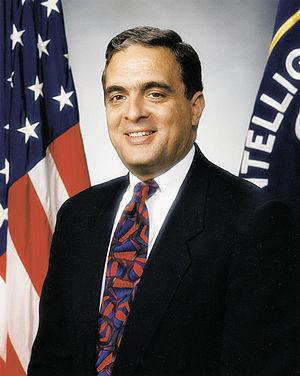
George John Tenet, né le 4 janvier 1953 à New York, est une personnalité du monde des renseignements américains, notamment directeur de la CIA de 1997 à 2004.
La présidence de George W. Bush débute le 20 janvier 2001 et s'achève le 20 janvier 2009.
La Central Intelligence Agency, fondée en 1947 par le National Security Act, est l'une des agences de renseignement les plus connues des États-Unis. Elle est chargée de l'acquisition du renseignement et de la plupart des opérations clandestines effectuées hors du sol américain. Elle a le statut juridique d'agence indépendante du gouvernement des États-Unis.